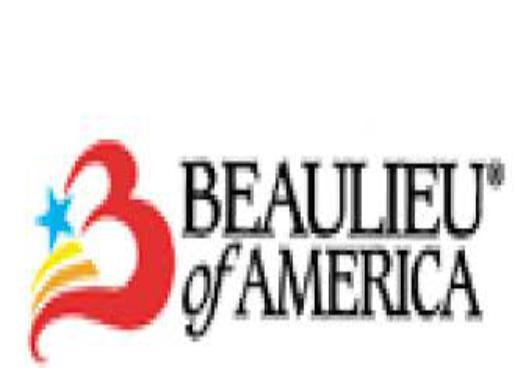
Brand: Beaulieu
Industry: Food